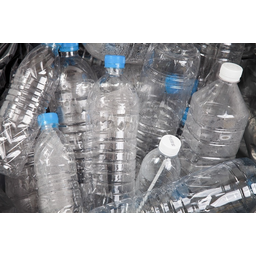
Label: bottles